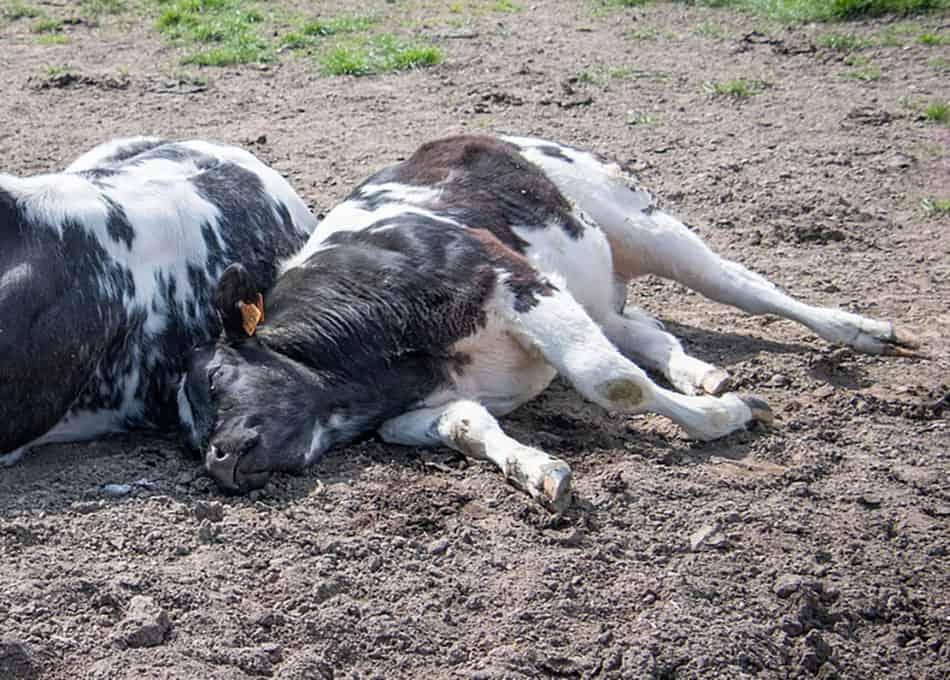
Ngombe wawili wamelala chini kwenye ardhi ya udongo, ngombe aliye mbele zaidi ana madoa meusi na meupe na anaonekana amelala ubavu wake huku miguu yake ikiwa imenyooka kidogo, anaonekana ametulia labda akipumzika au amelala usingizi.